Gingival sulcus

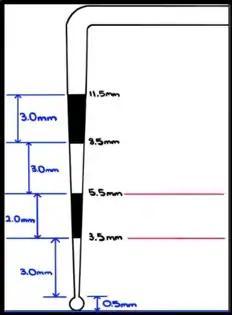

A World Health Organization (WHO) Probe should be used. Refer to attached picture for WHO Probe. The World Health Organization (WHO) Probe has a ball ended tip which is 0.5mm in diameter and some have 2 black bands for dental professionals to measure periodontal pocket depth. A light force equivalent to the weight of the probe should be used. World Health Organization (WHO) Probe ranges in mass from 20-25 grams.